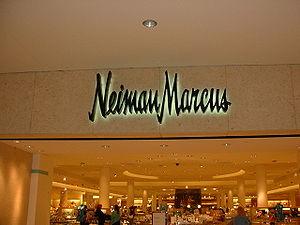
Le groupe Neiman Marcus est une chaîne commerciale présente aux États-Unis, fondée le 10 septembre 1907 par Herbert Marcus, Sr, sa sœur Carrie Marcus Neiman et son époux A. L. Neiman venus d'Atlanta, Géorgie.